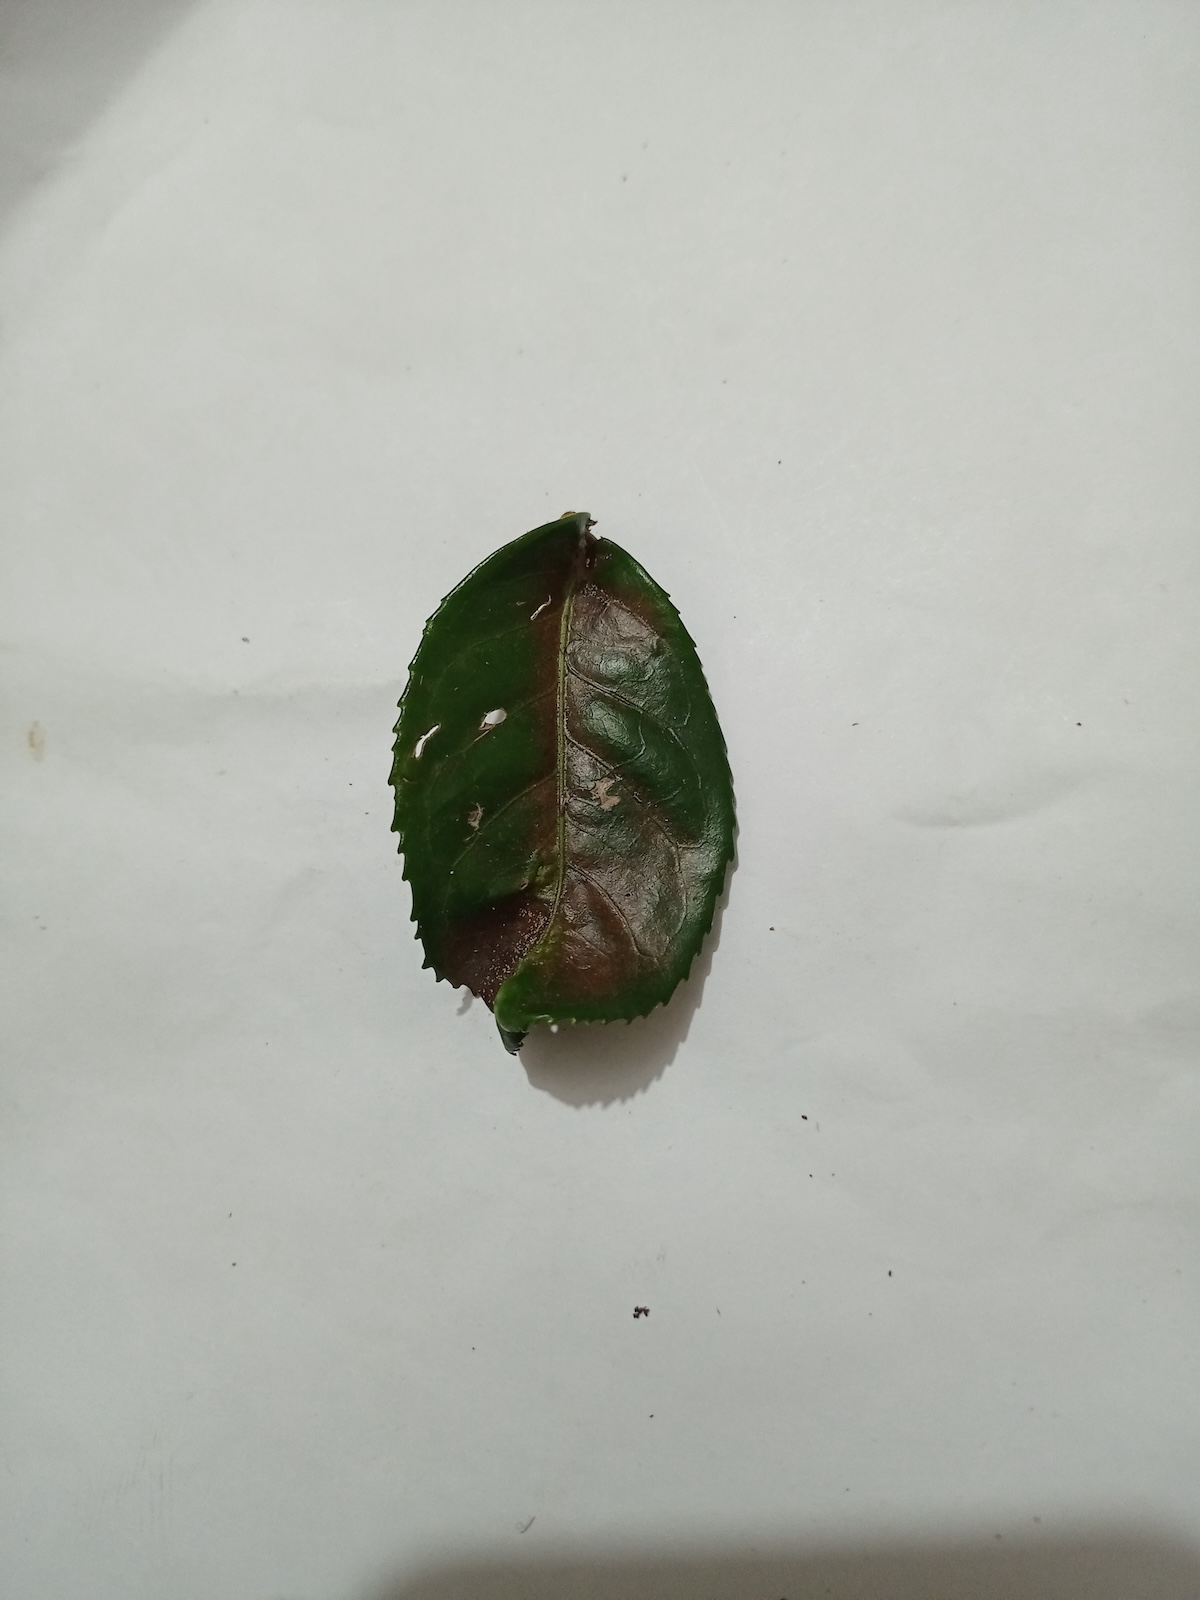
Label: Red spider